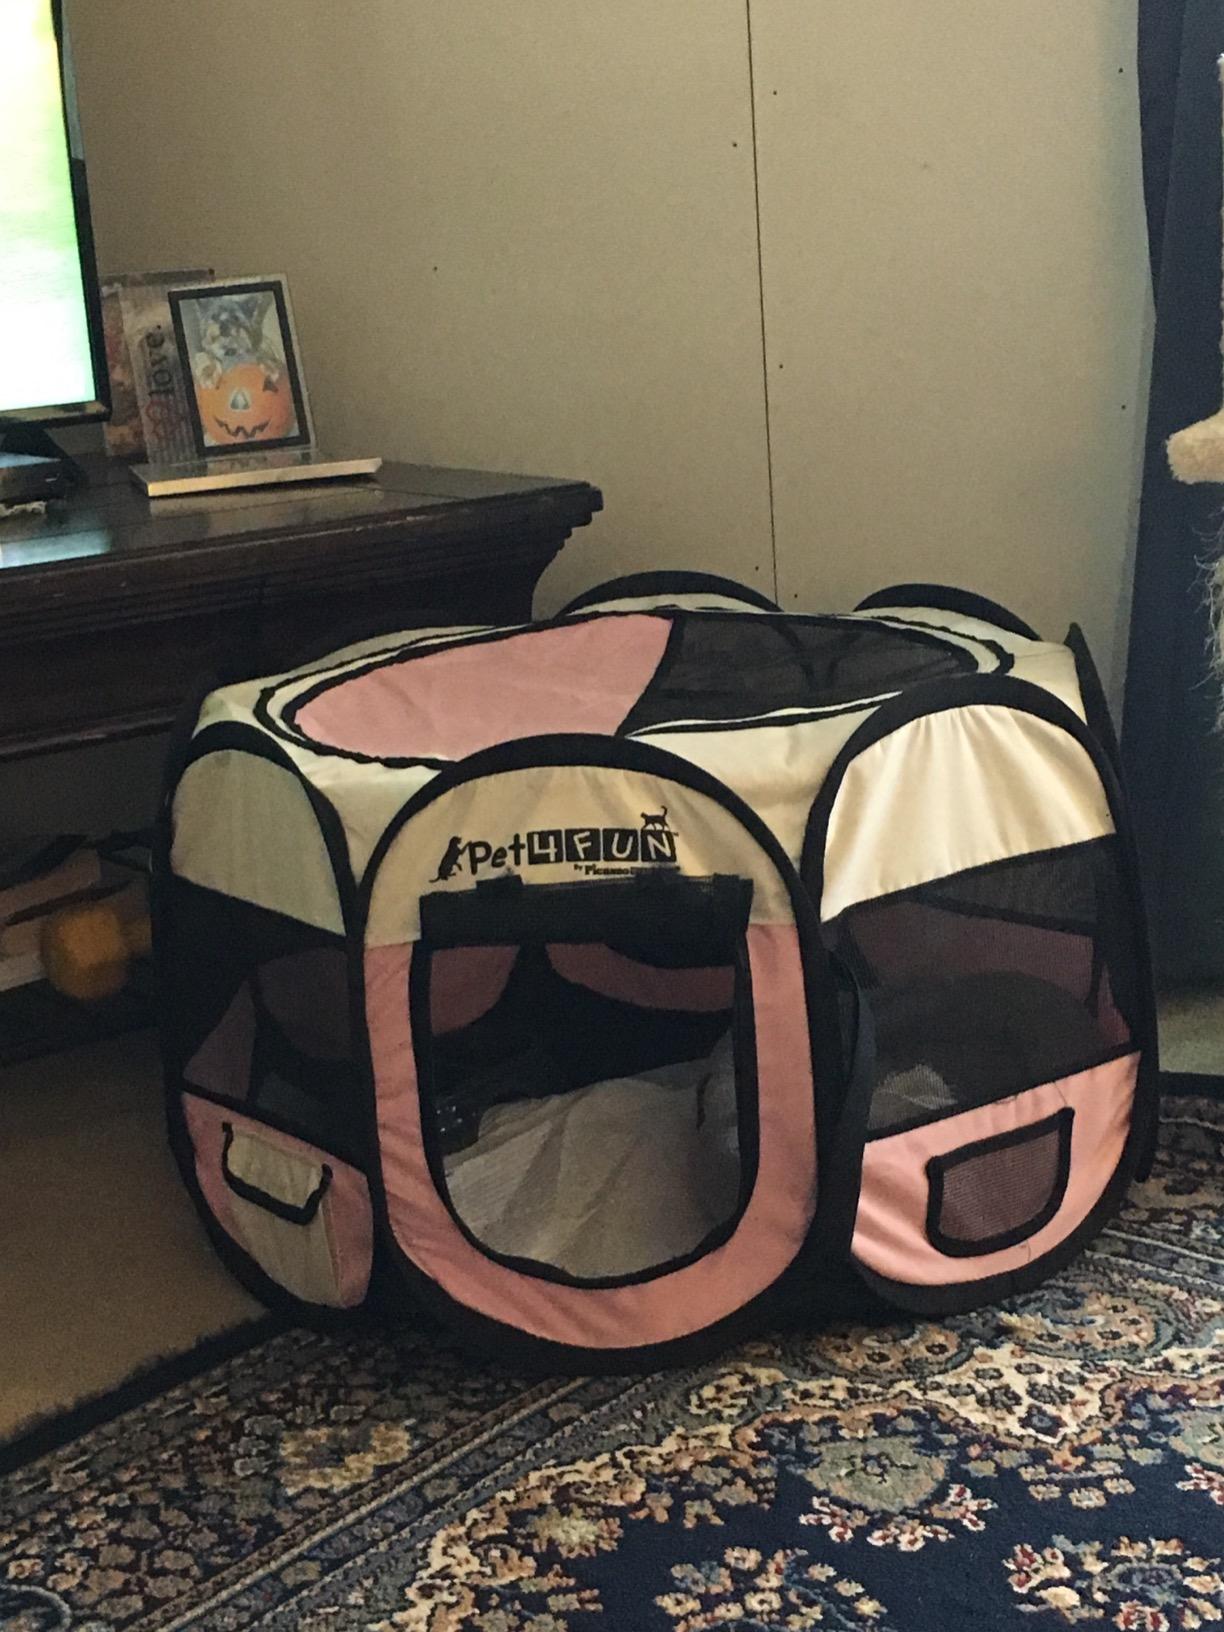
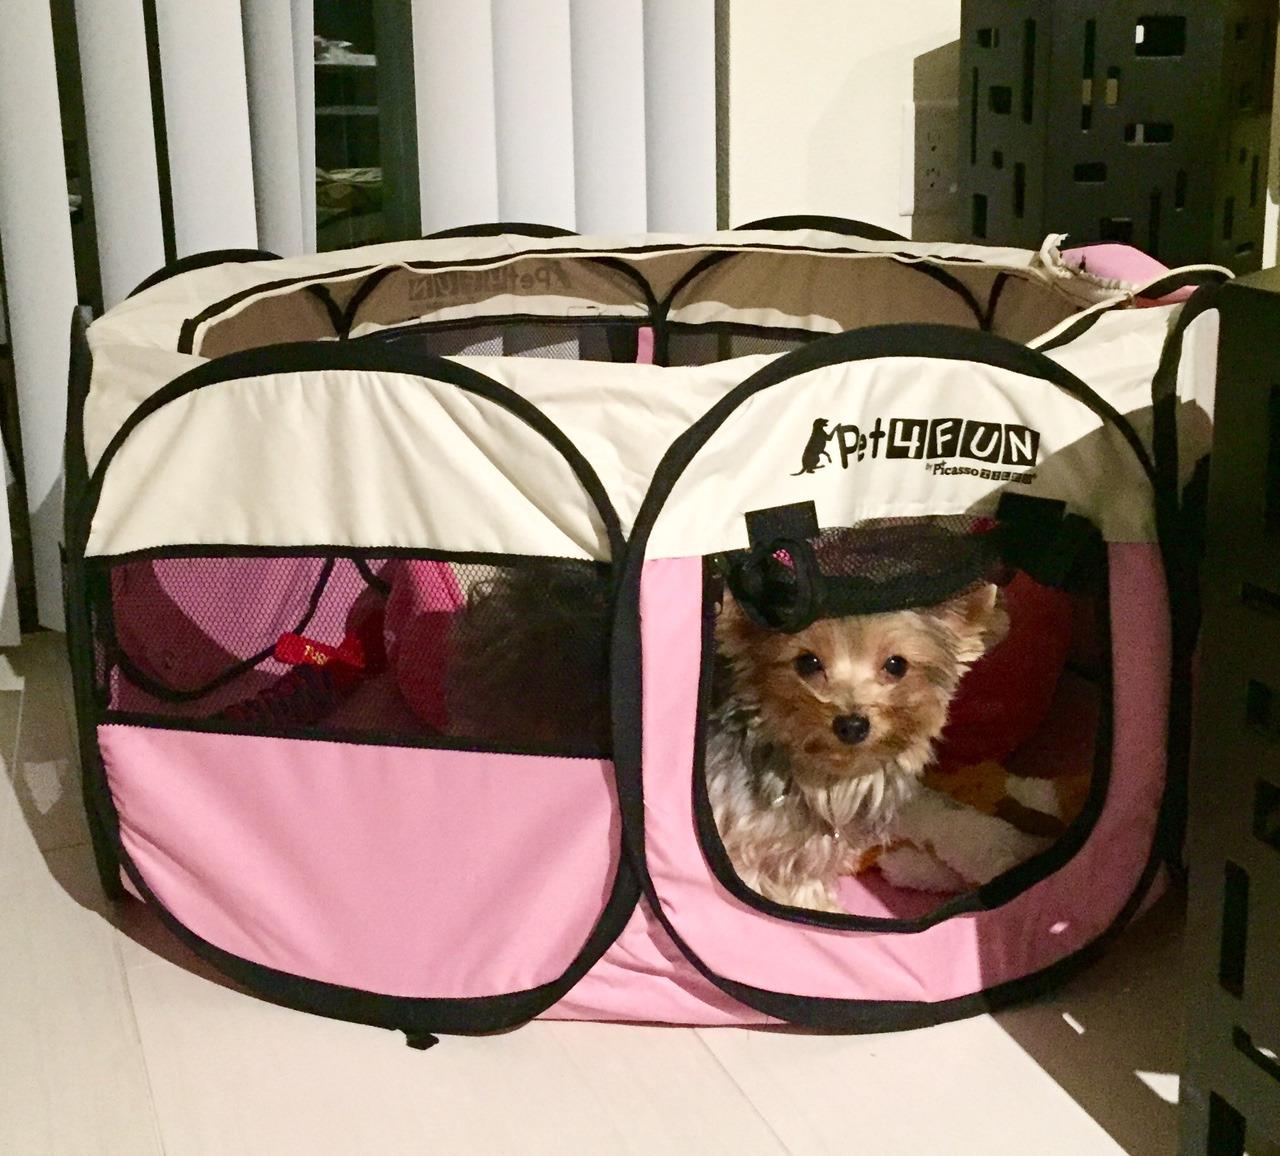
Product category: items_kennel
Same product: yes